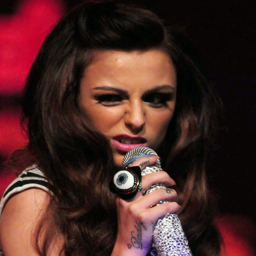
pop artist performed at the concert last thursday night in this black and white knit mini dress